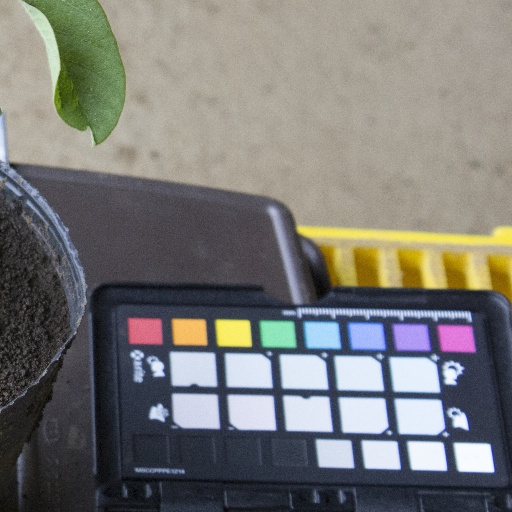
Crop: soybean